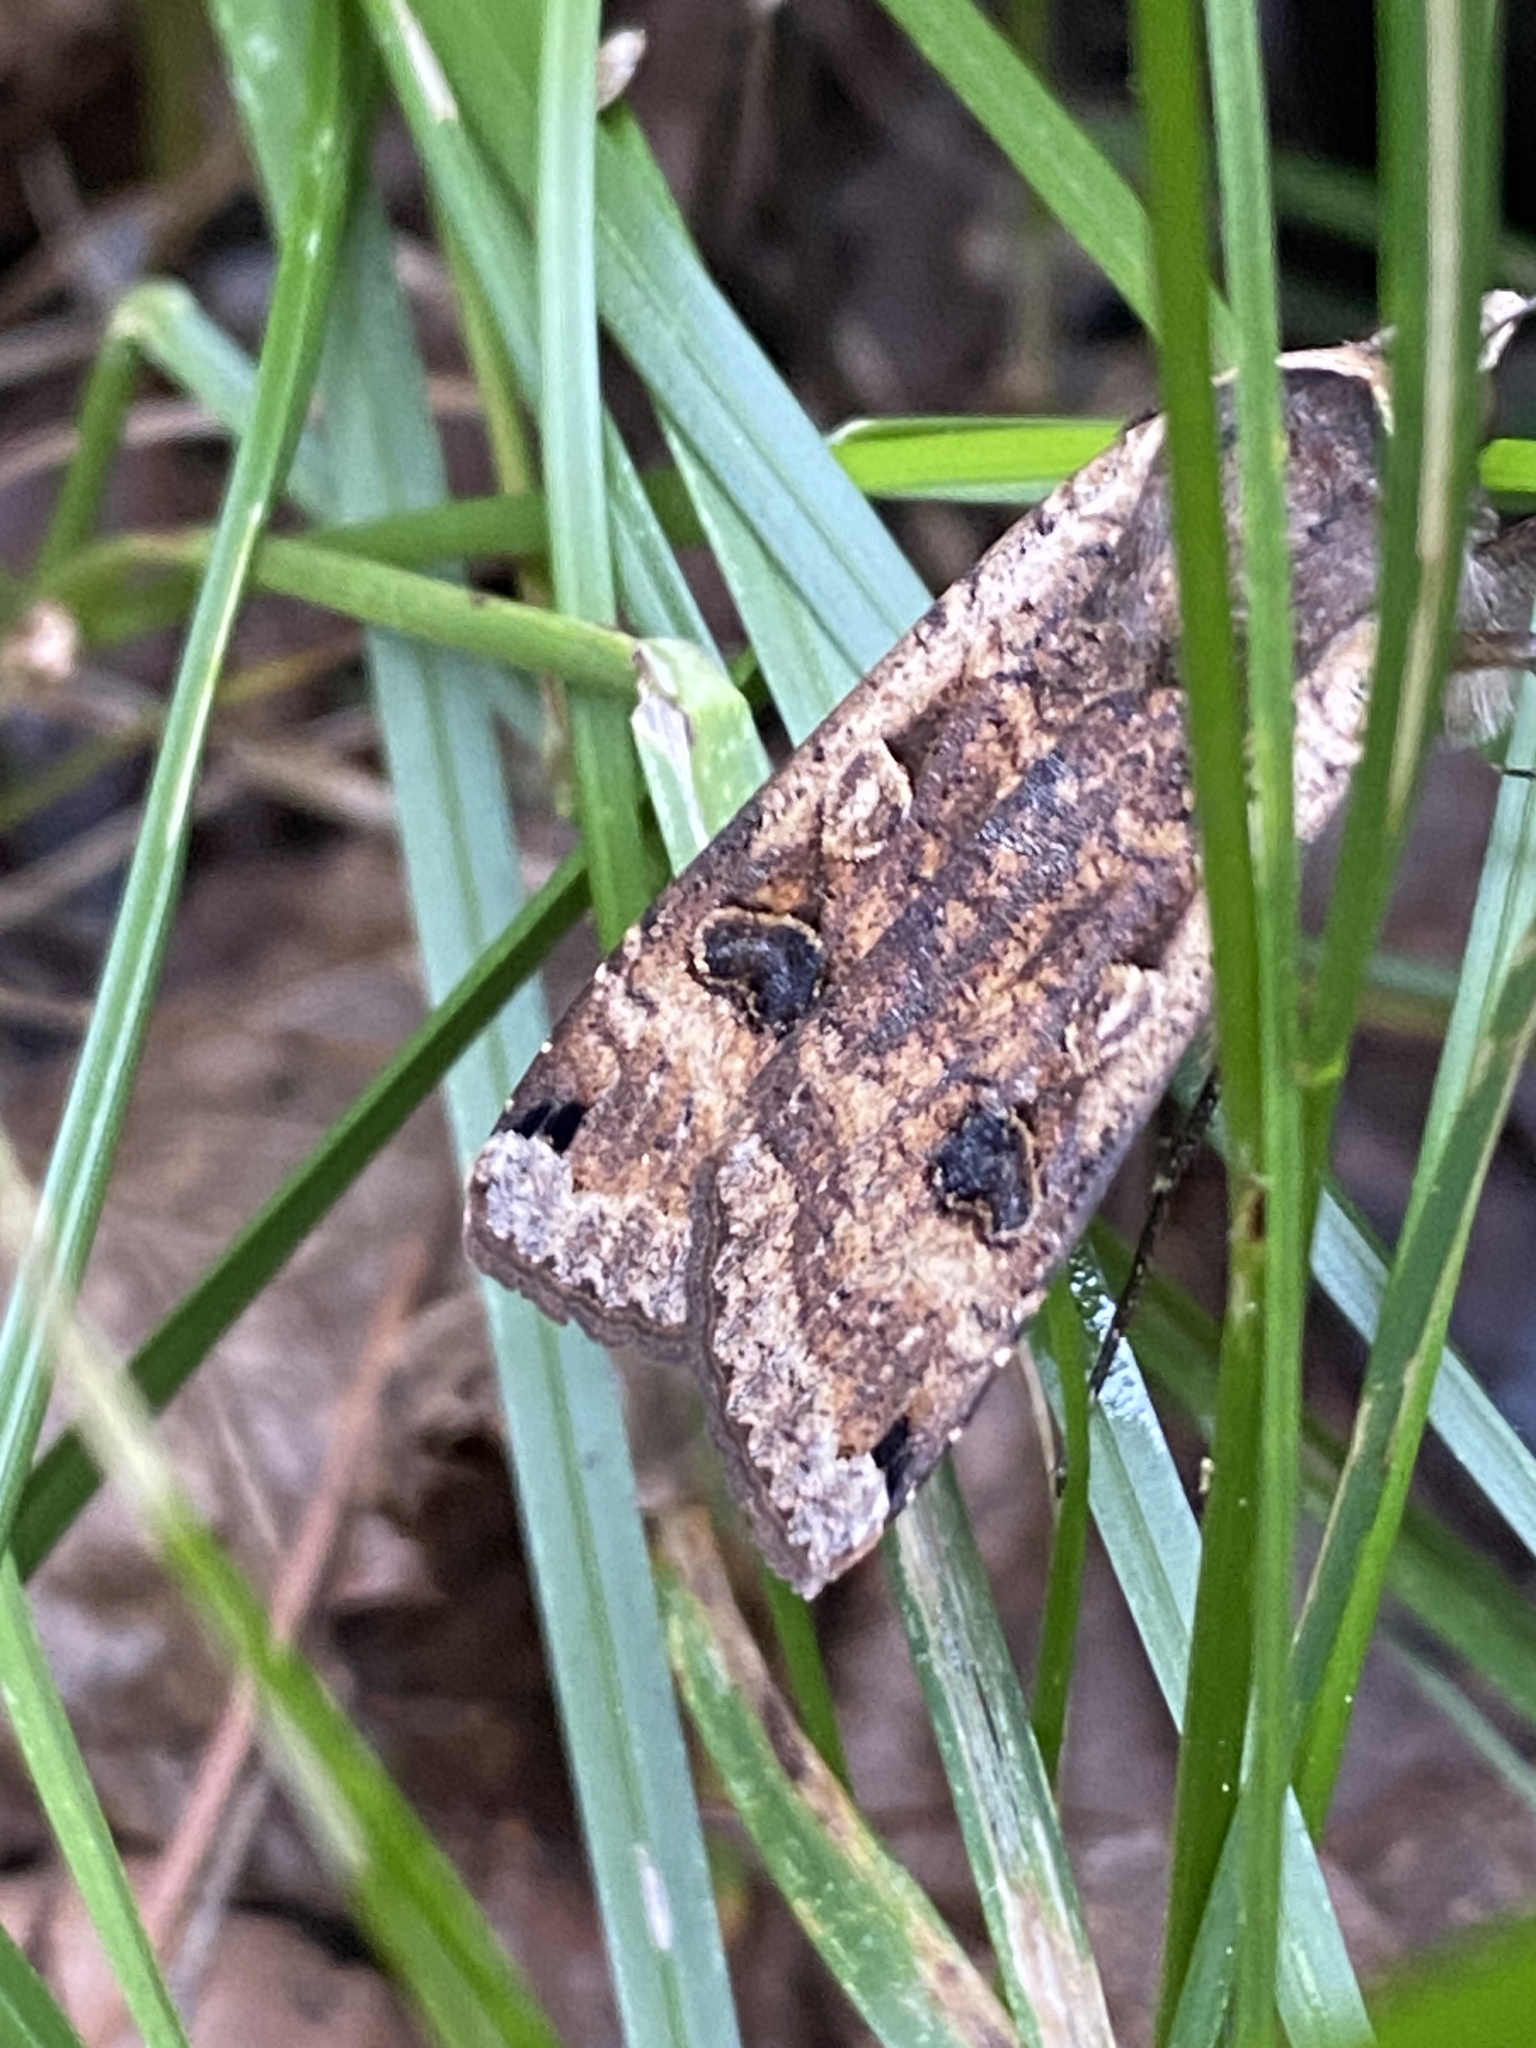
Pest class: cutworms